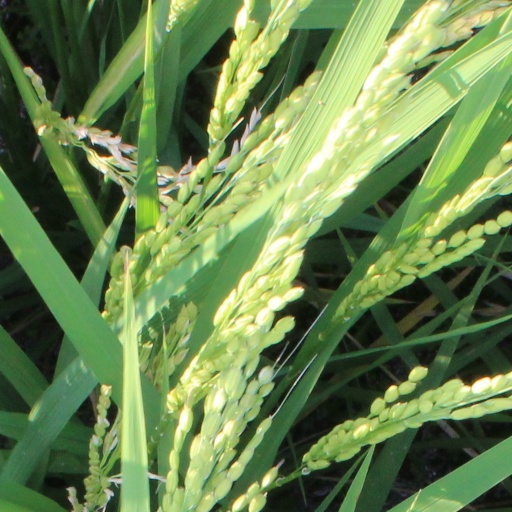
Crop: rice